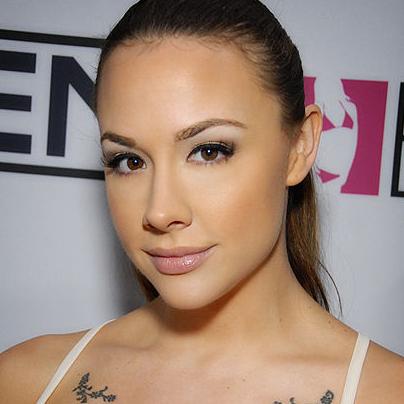
Age: 27